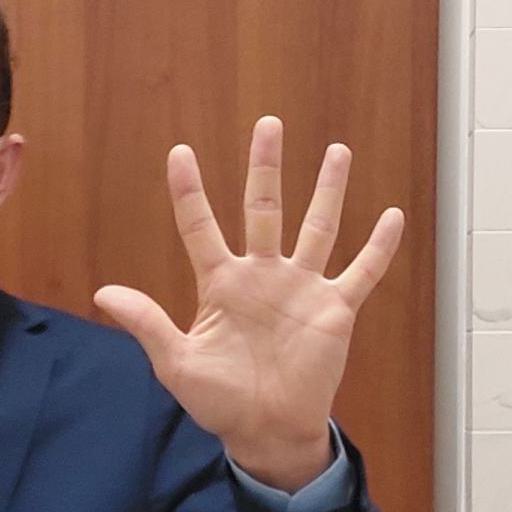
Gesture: palm